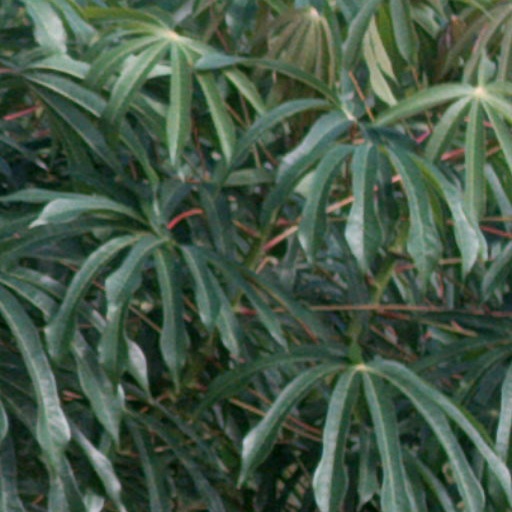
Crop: cassava